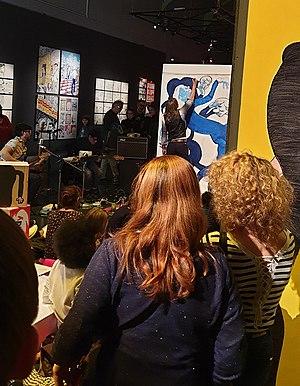
Soirée WARHOL SHOW - édition 2019
Les Rencontres du neuvième art sont un festival de la bande dessinée et des arts associés se déroulant à Aix-en-Provence tous les ans au printemps. Il est organisé par l'Office de tourisme d'Aix-en-Provence. En 2019, Les Rencontres du 9e Art s'éloignent du traditionnel salon de BD pour devenir un calendrier de rendez-vous qui s'étend sur deux mois.